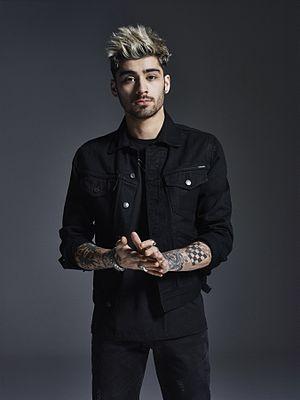
Zain Javadd Malik dit Zayn Malik, né le 12 janvier 1993 à Bradford, dans le Yorkshire de l'Ouest, est un chanteur et acteur anglais. Il s'inscrit à X Factor une première fois mais au dernier moment, le jeune homme manquant de confiance en lui, ne se rend pas aux auditions. Forcé par sa mère, il auditionne une seconde fois, Zayn va alors passer les auditions en interprétant Let Me Love You de Mario pour lequel il recevra trois commentaires positifs. Puis il échouera au Bootcamp en interprétant Make You Feel My Love, avant d'être redirigé pour faire partie des One Direction.